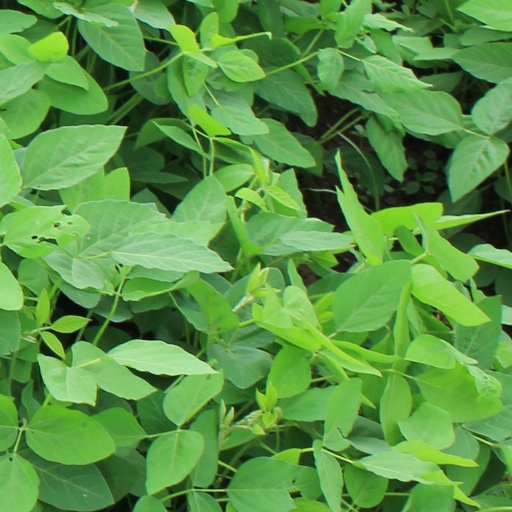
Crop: soybean